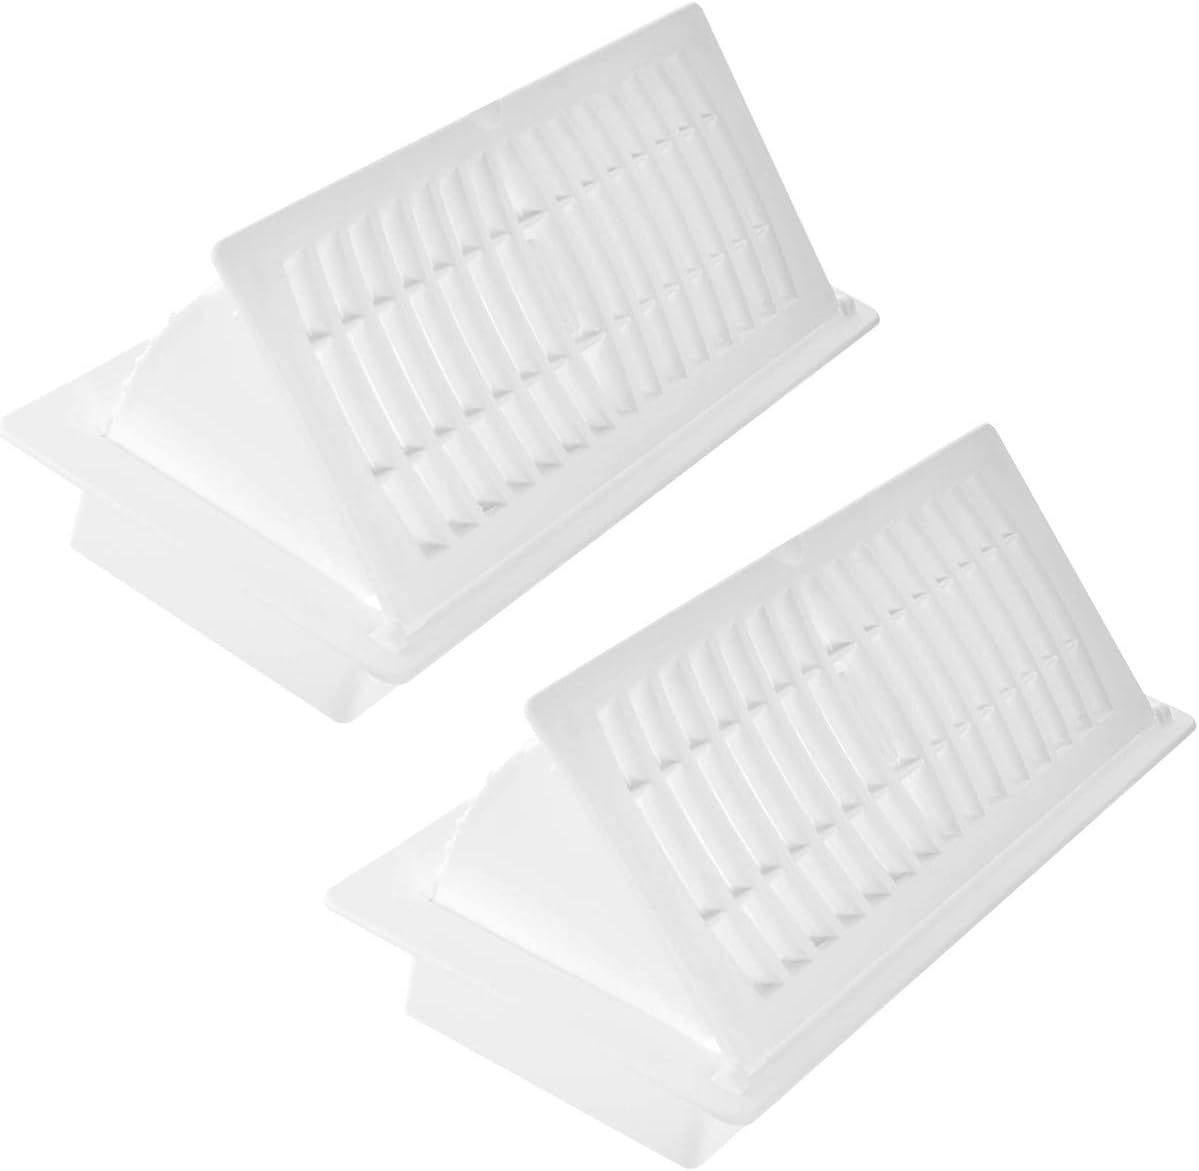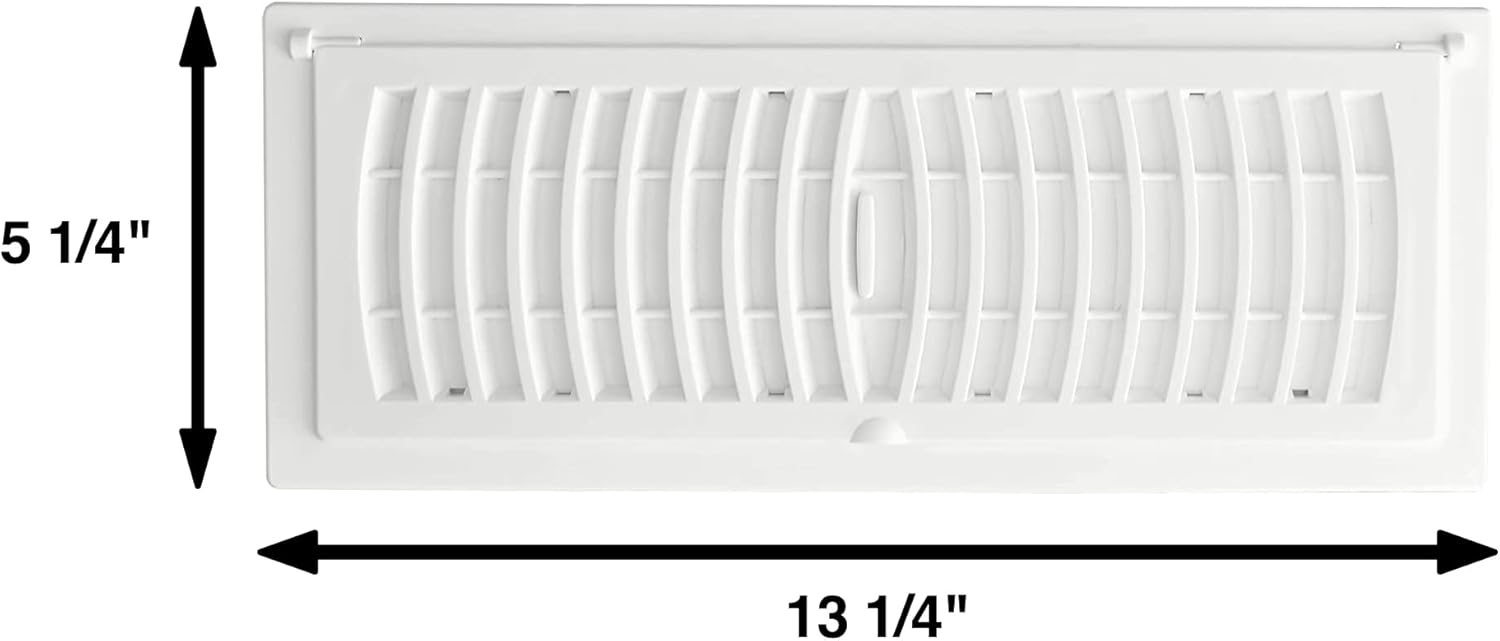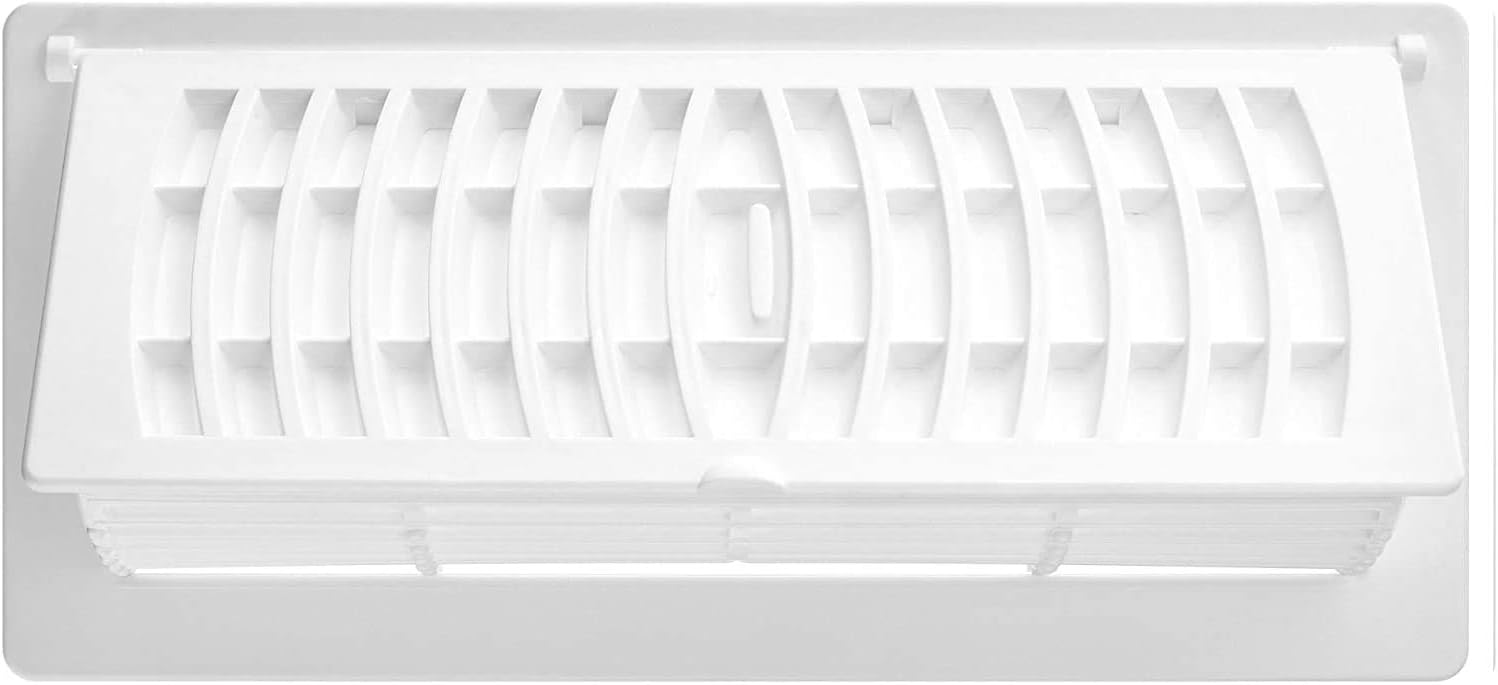
Hartford Ventilation Pop Up Floor Vent Register - 4” x 12”(Duct Opening) - Air Vent Deflector for Home Heat/AC - Extender for Under Furniture, Couch, Cabinetry - Floor or Ceiling Use (2, White)
Category: Tools & Home Improvement
Hartford Ventilation Pop Up Floor Vent Register - 4” x 12”(Duct Opening) is the perfect solution for redirecting both heat and AC. The deflector can be both a convention floor register or when needed can pop up to direct air. Whether under the couch, cabinetry or other furniture you can pop up the deflector and angle the air direction needed. The pop floor register makes for a more comfortable room with more consistent air temperature. Hartford Ventilation Pop Up Floor Vent Registers come with a lifetime warranty.
Features: POP UP AIR DIVERTER - Easily pop up deflector to direct air from under furniture, away from wall and create better air flow for both heat and AC | CONVENTIONAL COVER and DEFLECTOR - Can be used as a normal floor register or pop up to divert air | CEILING and FLOOR - Knockout holes at each end for ceiling installation | High Impact Construction - Made of high impact polystyrene for walk on design | LIFETIME WARRANTY - We guarantee all Hartford Ventilation vents and registers for life